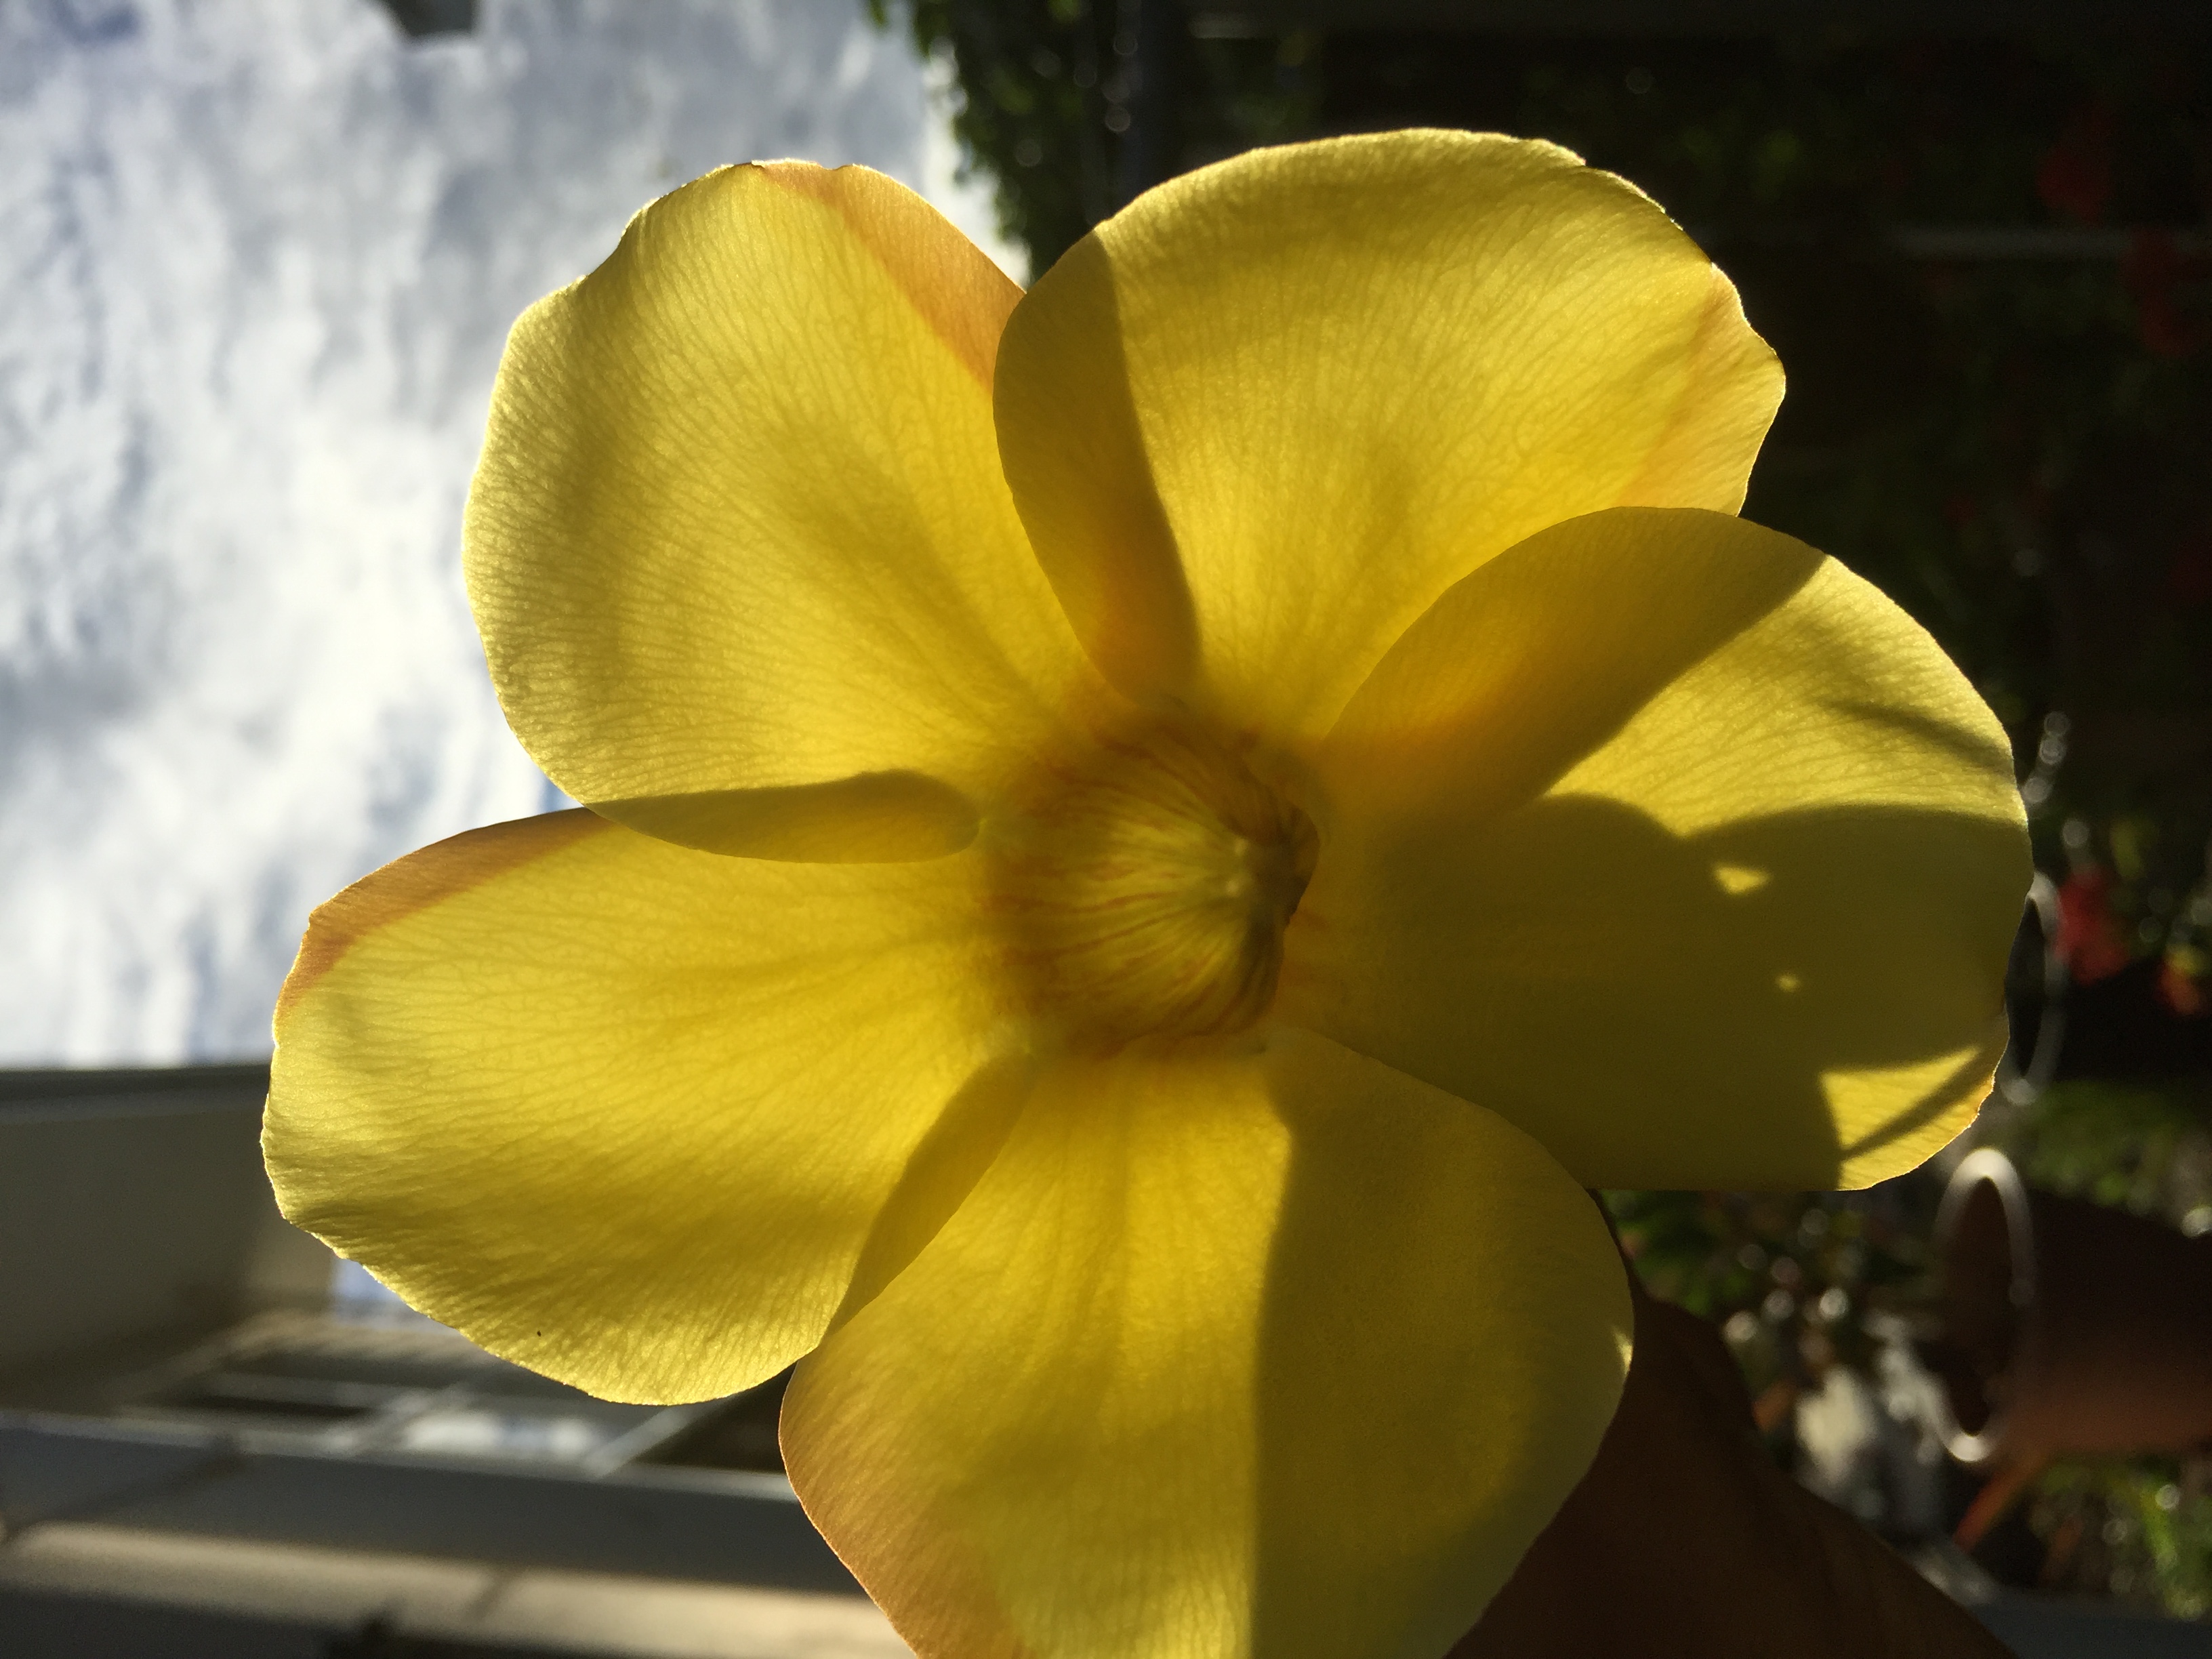
flower, plant, petal, terrestrial plant, Tints and shades, flowering plant, herbaceous plant, blossom, pollen, sky, Pedicel, wildflower, macro photography, annual plant, wood sorrel family, plant stem, evening primrose family, cinquefoil